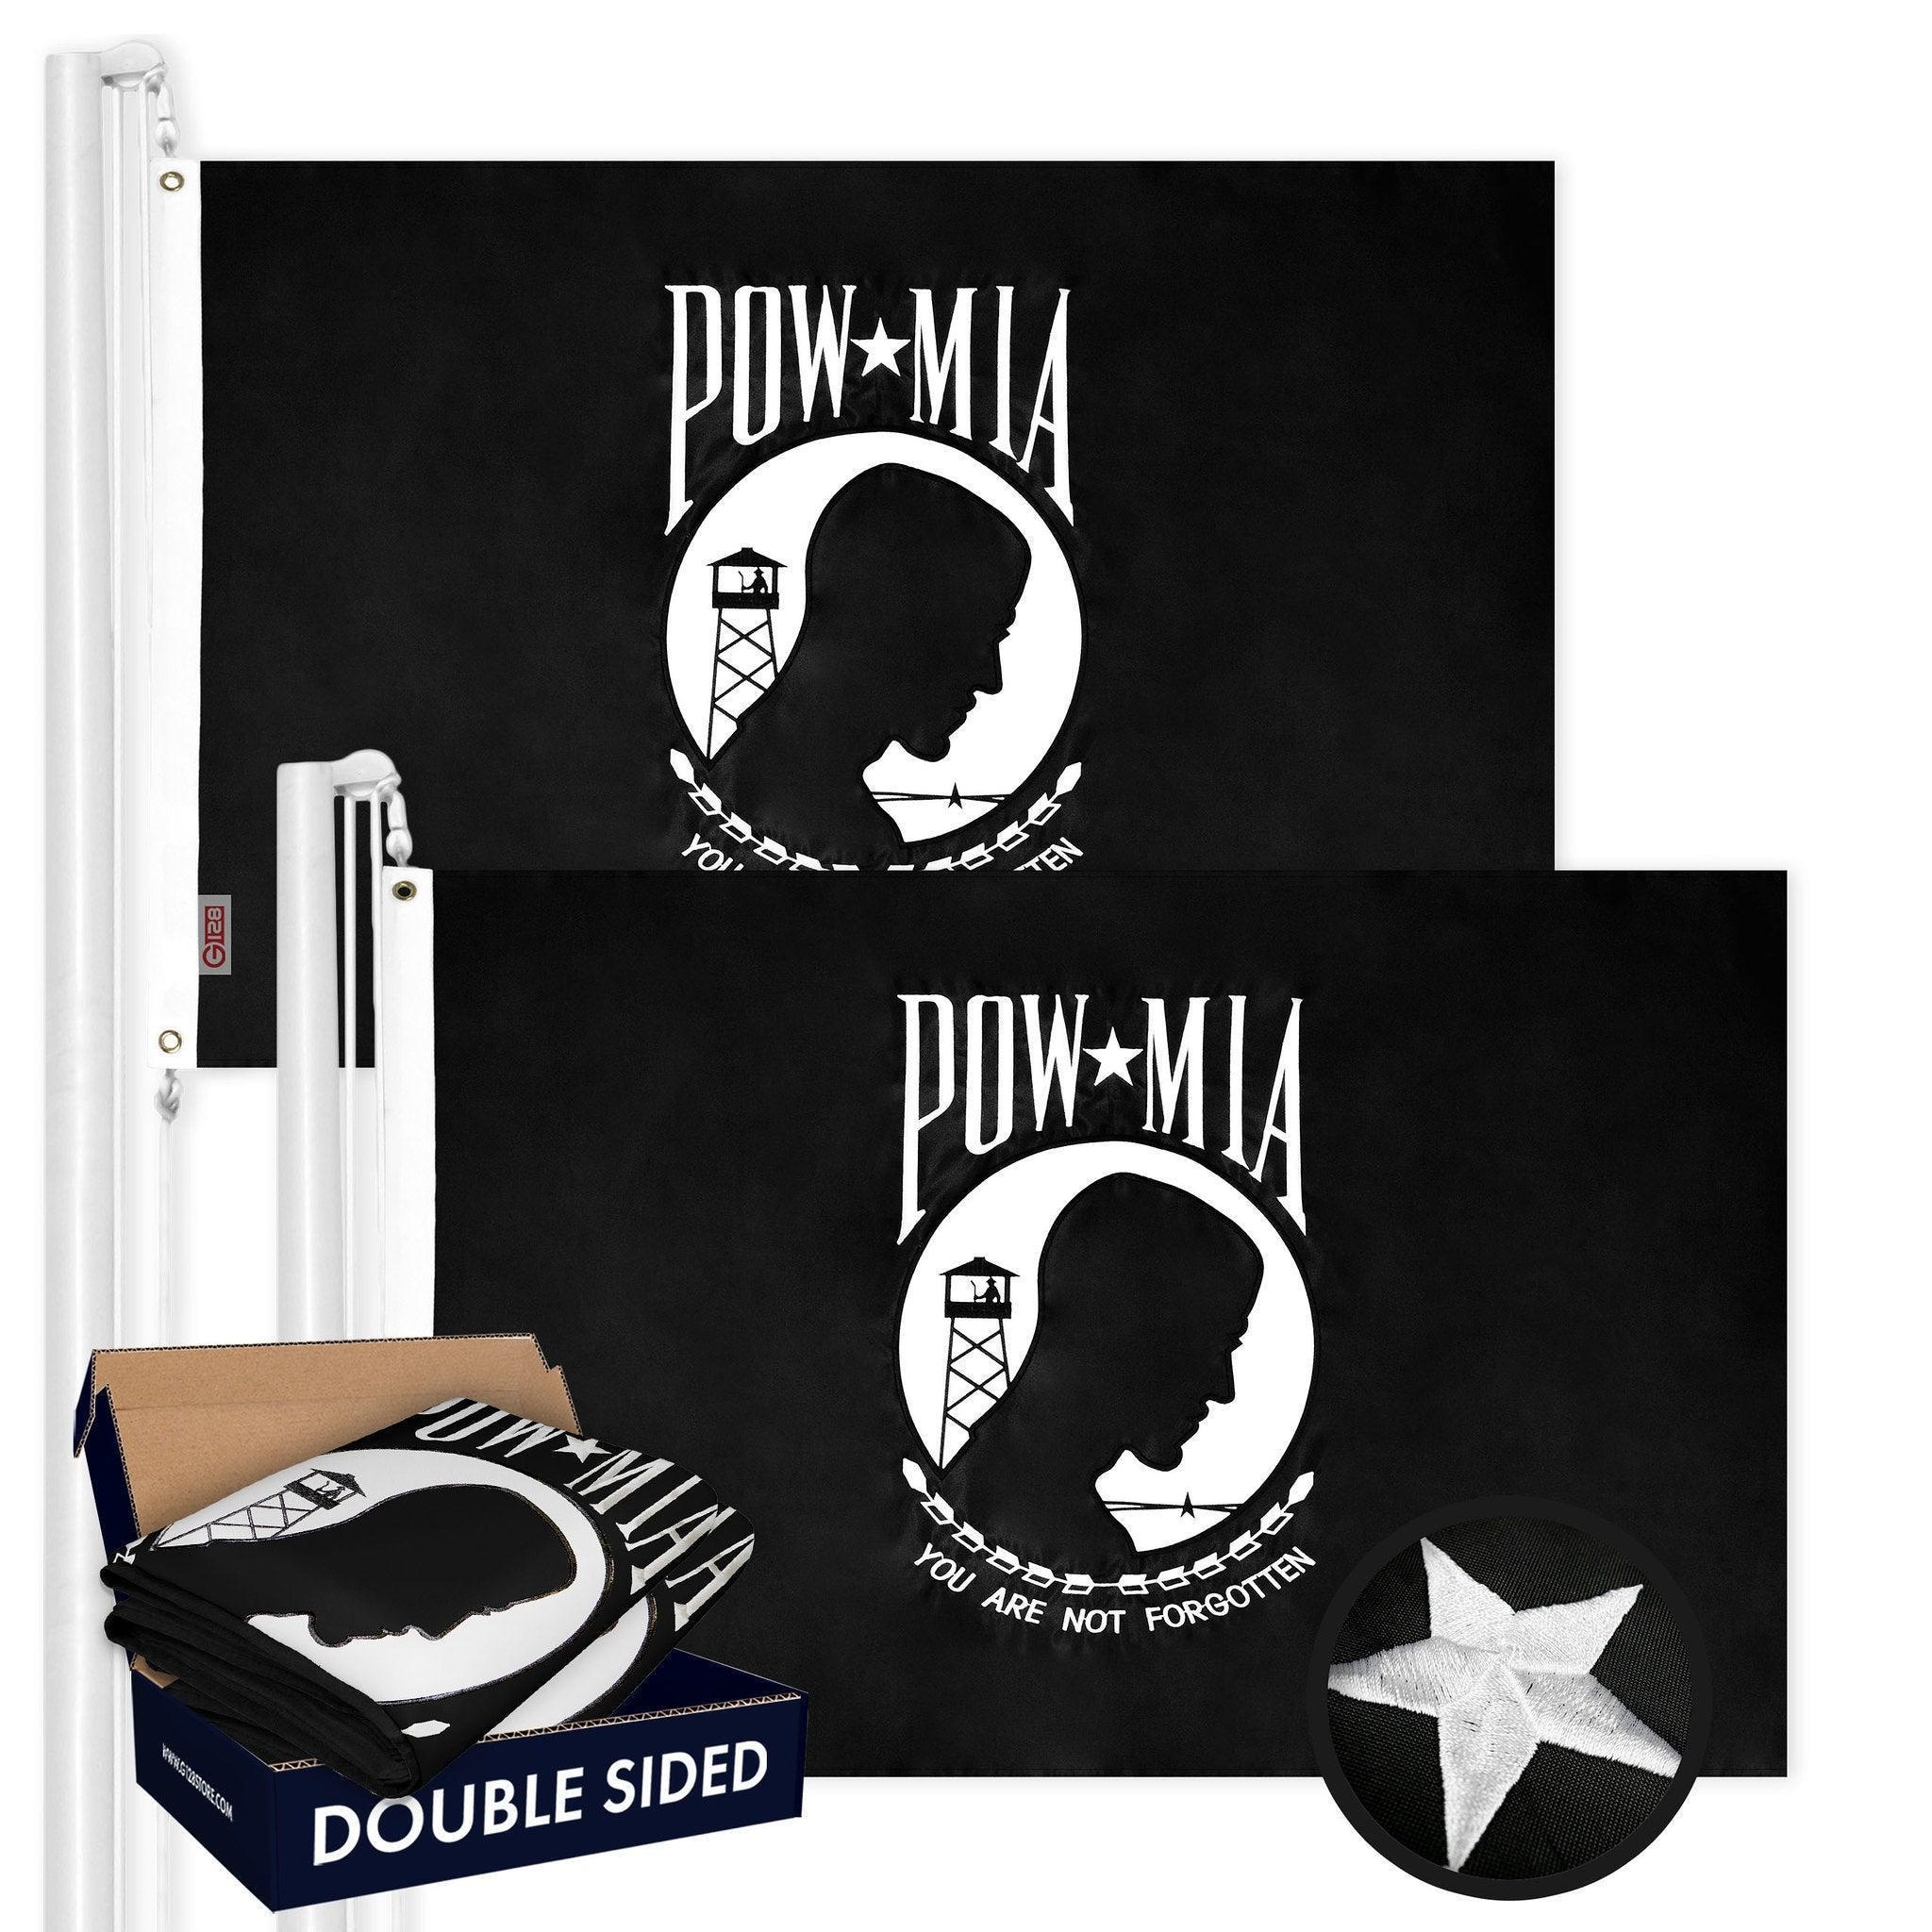
POW MIA Flag 2x3FT 2Pack Doublesided Embroidered Polyester By G128
This is a pack of TWO (2) identical flags. Double-Needle Lockstitch edges with 4 rows of stitching on the fly end to reduce fraying 2 Pieces of Flags Sewn together so there are 2 Fly Sides With this Flag Where the Words Read Correct on Both Sides Double - Sided Embroidered and Sewn with Double-Needle Lockstitch and 4 Rows on the Fly Hem. Imported, 100% Polyester ­Heavy Duty Polyester Canvas Heading with Two Solid Brass Grommets
Brand: G128
Category: Home & Garden > Decor > Flags & Windsocks